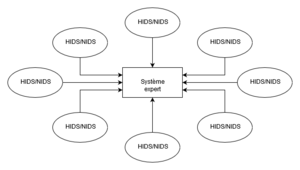
Approche centralisée d'un CIDS
Un système de détection d'intrusion est un mécanisme destiné à repérer des activités anormales ou suspectes sur la cible analysée. Il permet ainsi d'avoir une connaissance sur les tentatives réussie comme échouées des intrusions.